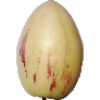
Label: pepino